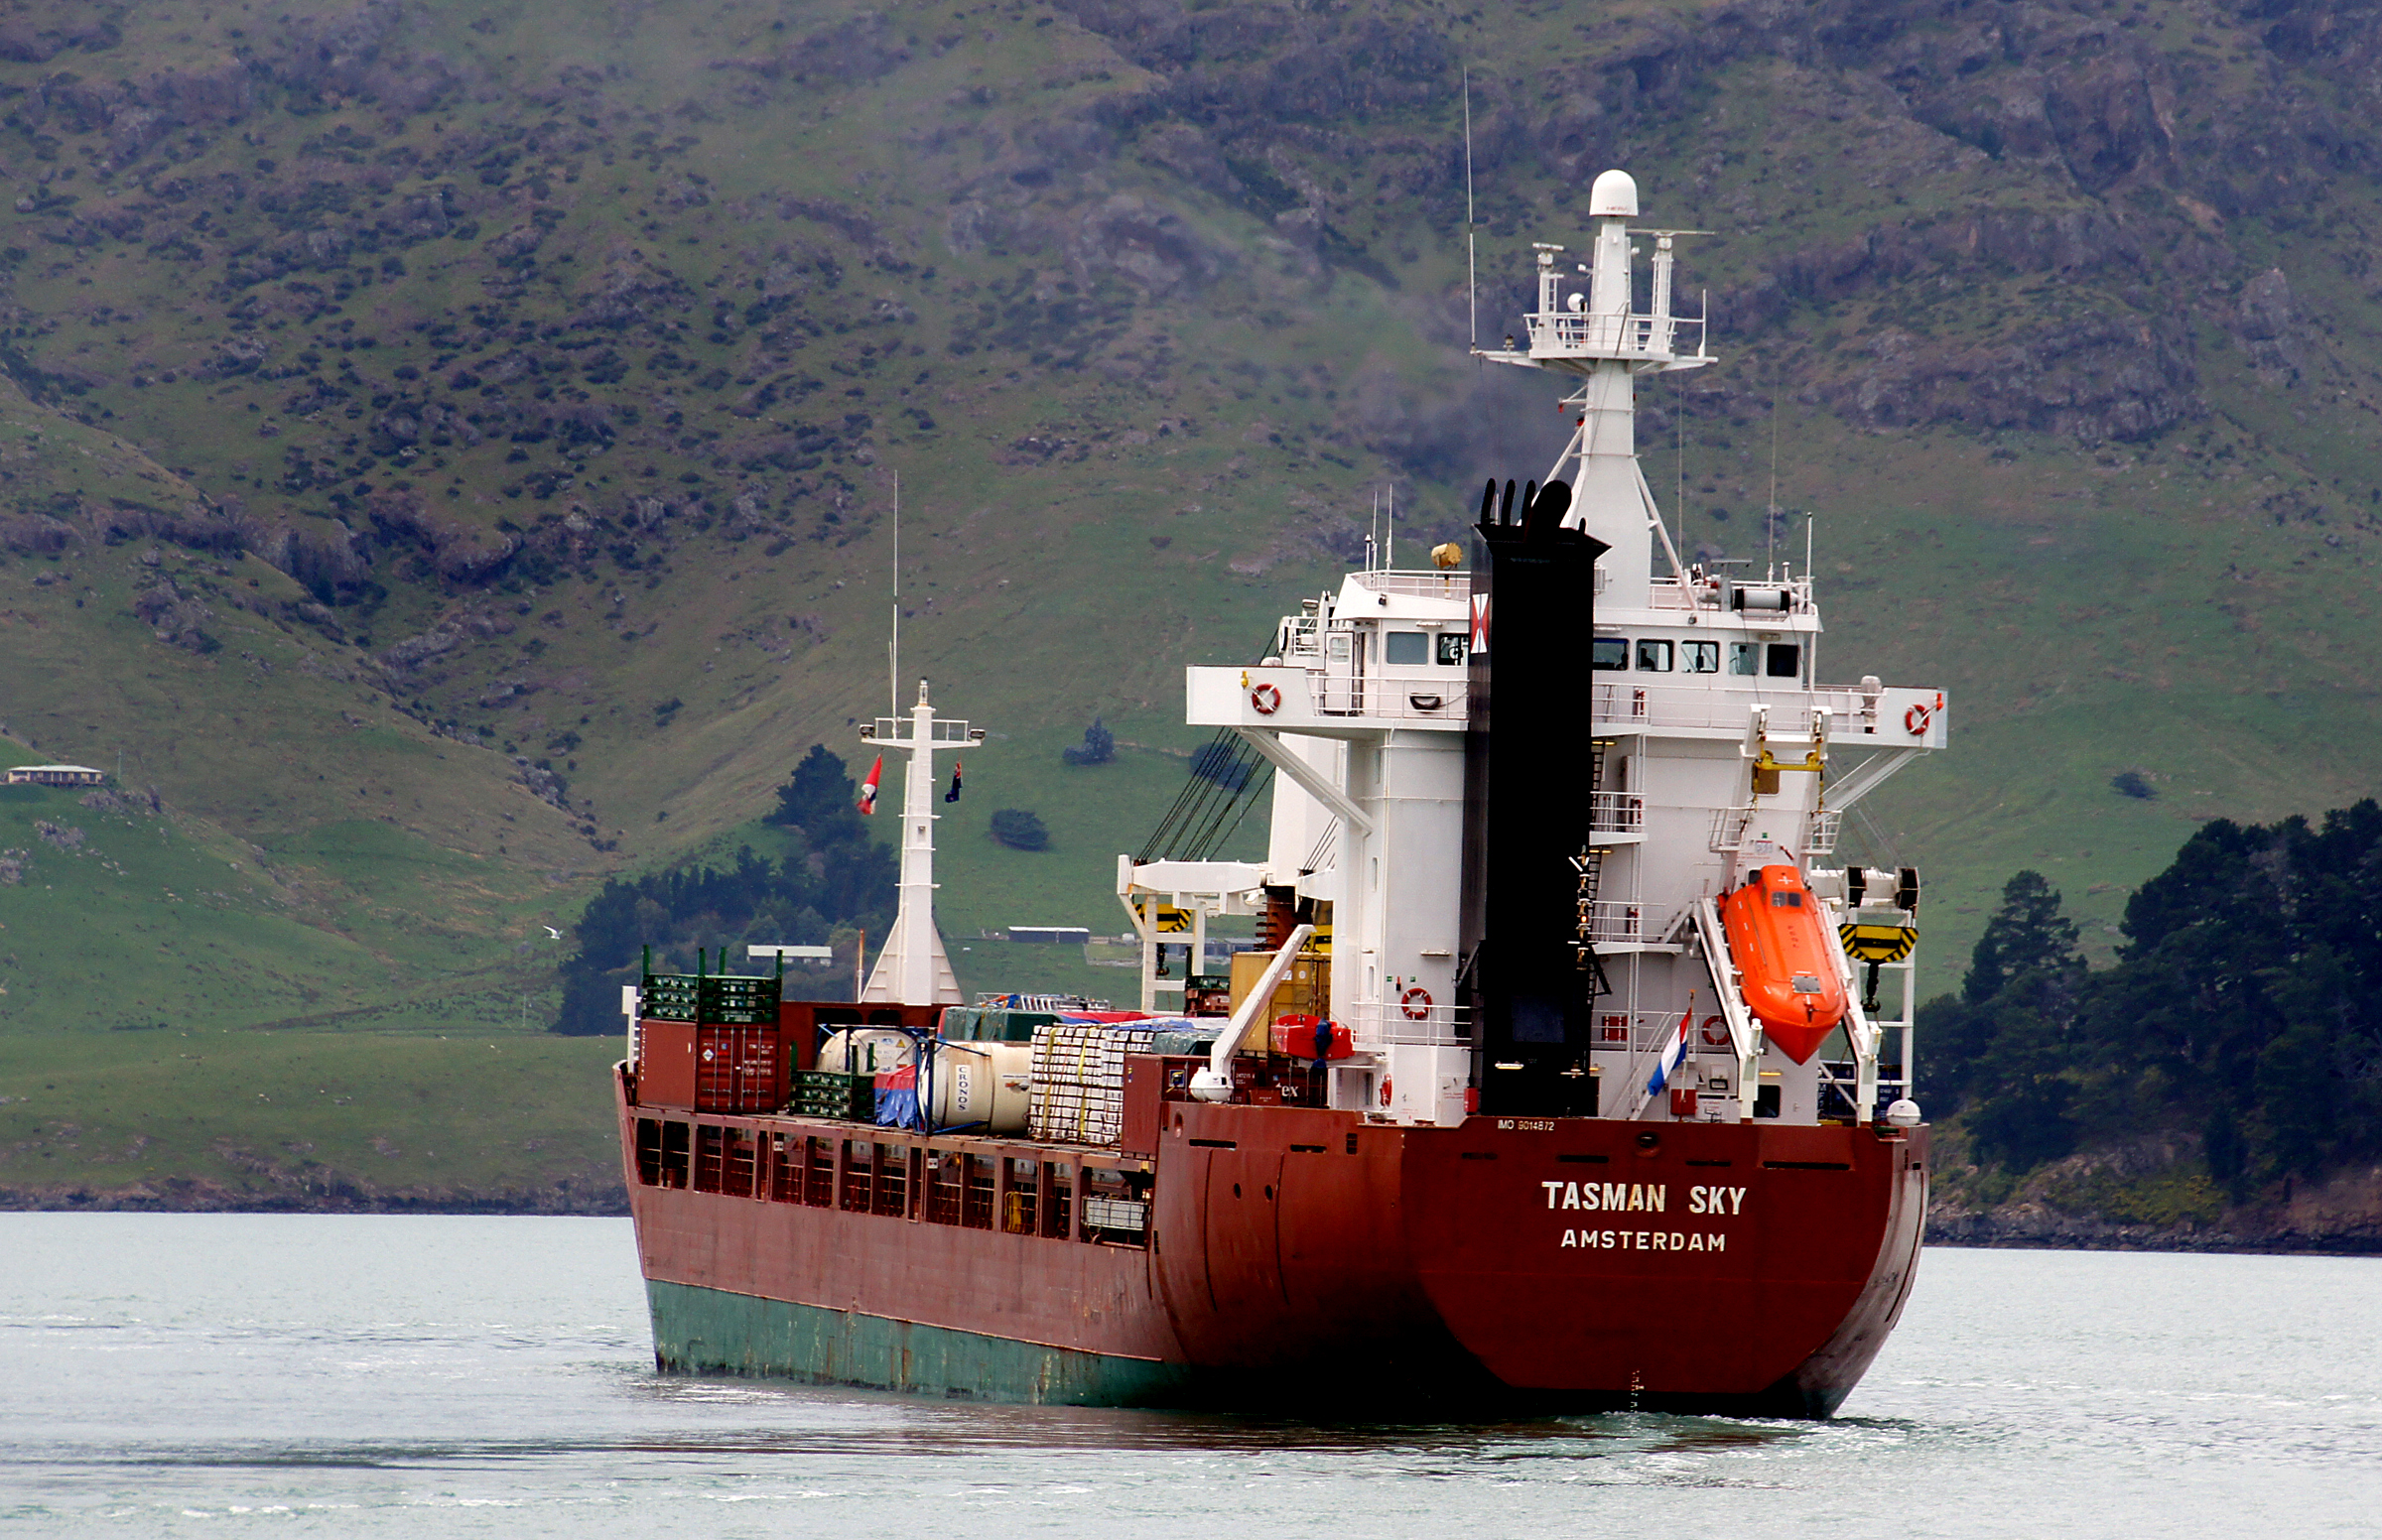
sea, boat, ship, vehicle, cargo ship, waterway, ferry, publicdomain, channel, shipping, portlyttleton, tugboat, cargoships, mvtasmansky, merchantships, watercraft, container ship, fishing vessel, freight transport, tank ship, bulk carrier